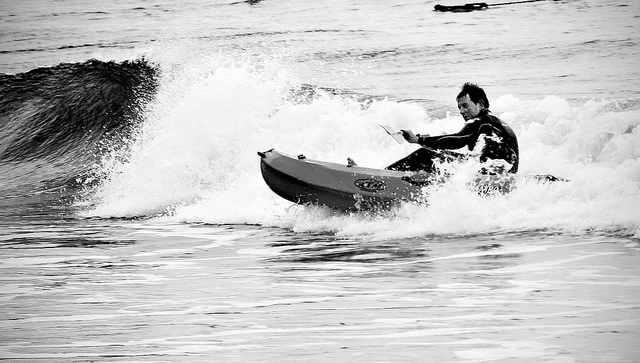
user: Given an image and a question. Answer the question in a short answer. Question: What is the man riding on? Short Answer:
assistant: kayak